211

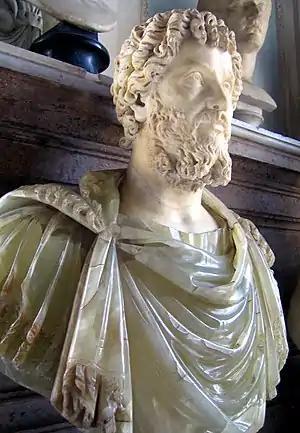
Emperor Septimius Severus (145–211)

Year 211 (CCXI) was a common year starting on Tuesday of the Julian calendar. At the time, in the Roman Empire it was known as the Year of the Consulship of Terentius and Bassus (or, less frequently, year 964 "Ab urbe condita"). The denomination 211 for this year has been used since the early medieval period, when the Anno Domini calendar era became the prevalent method in Europe for naming years.